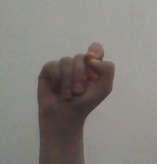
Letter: fa